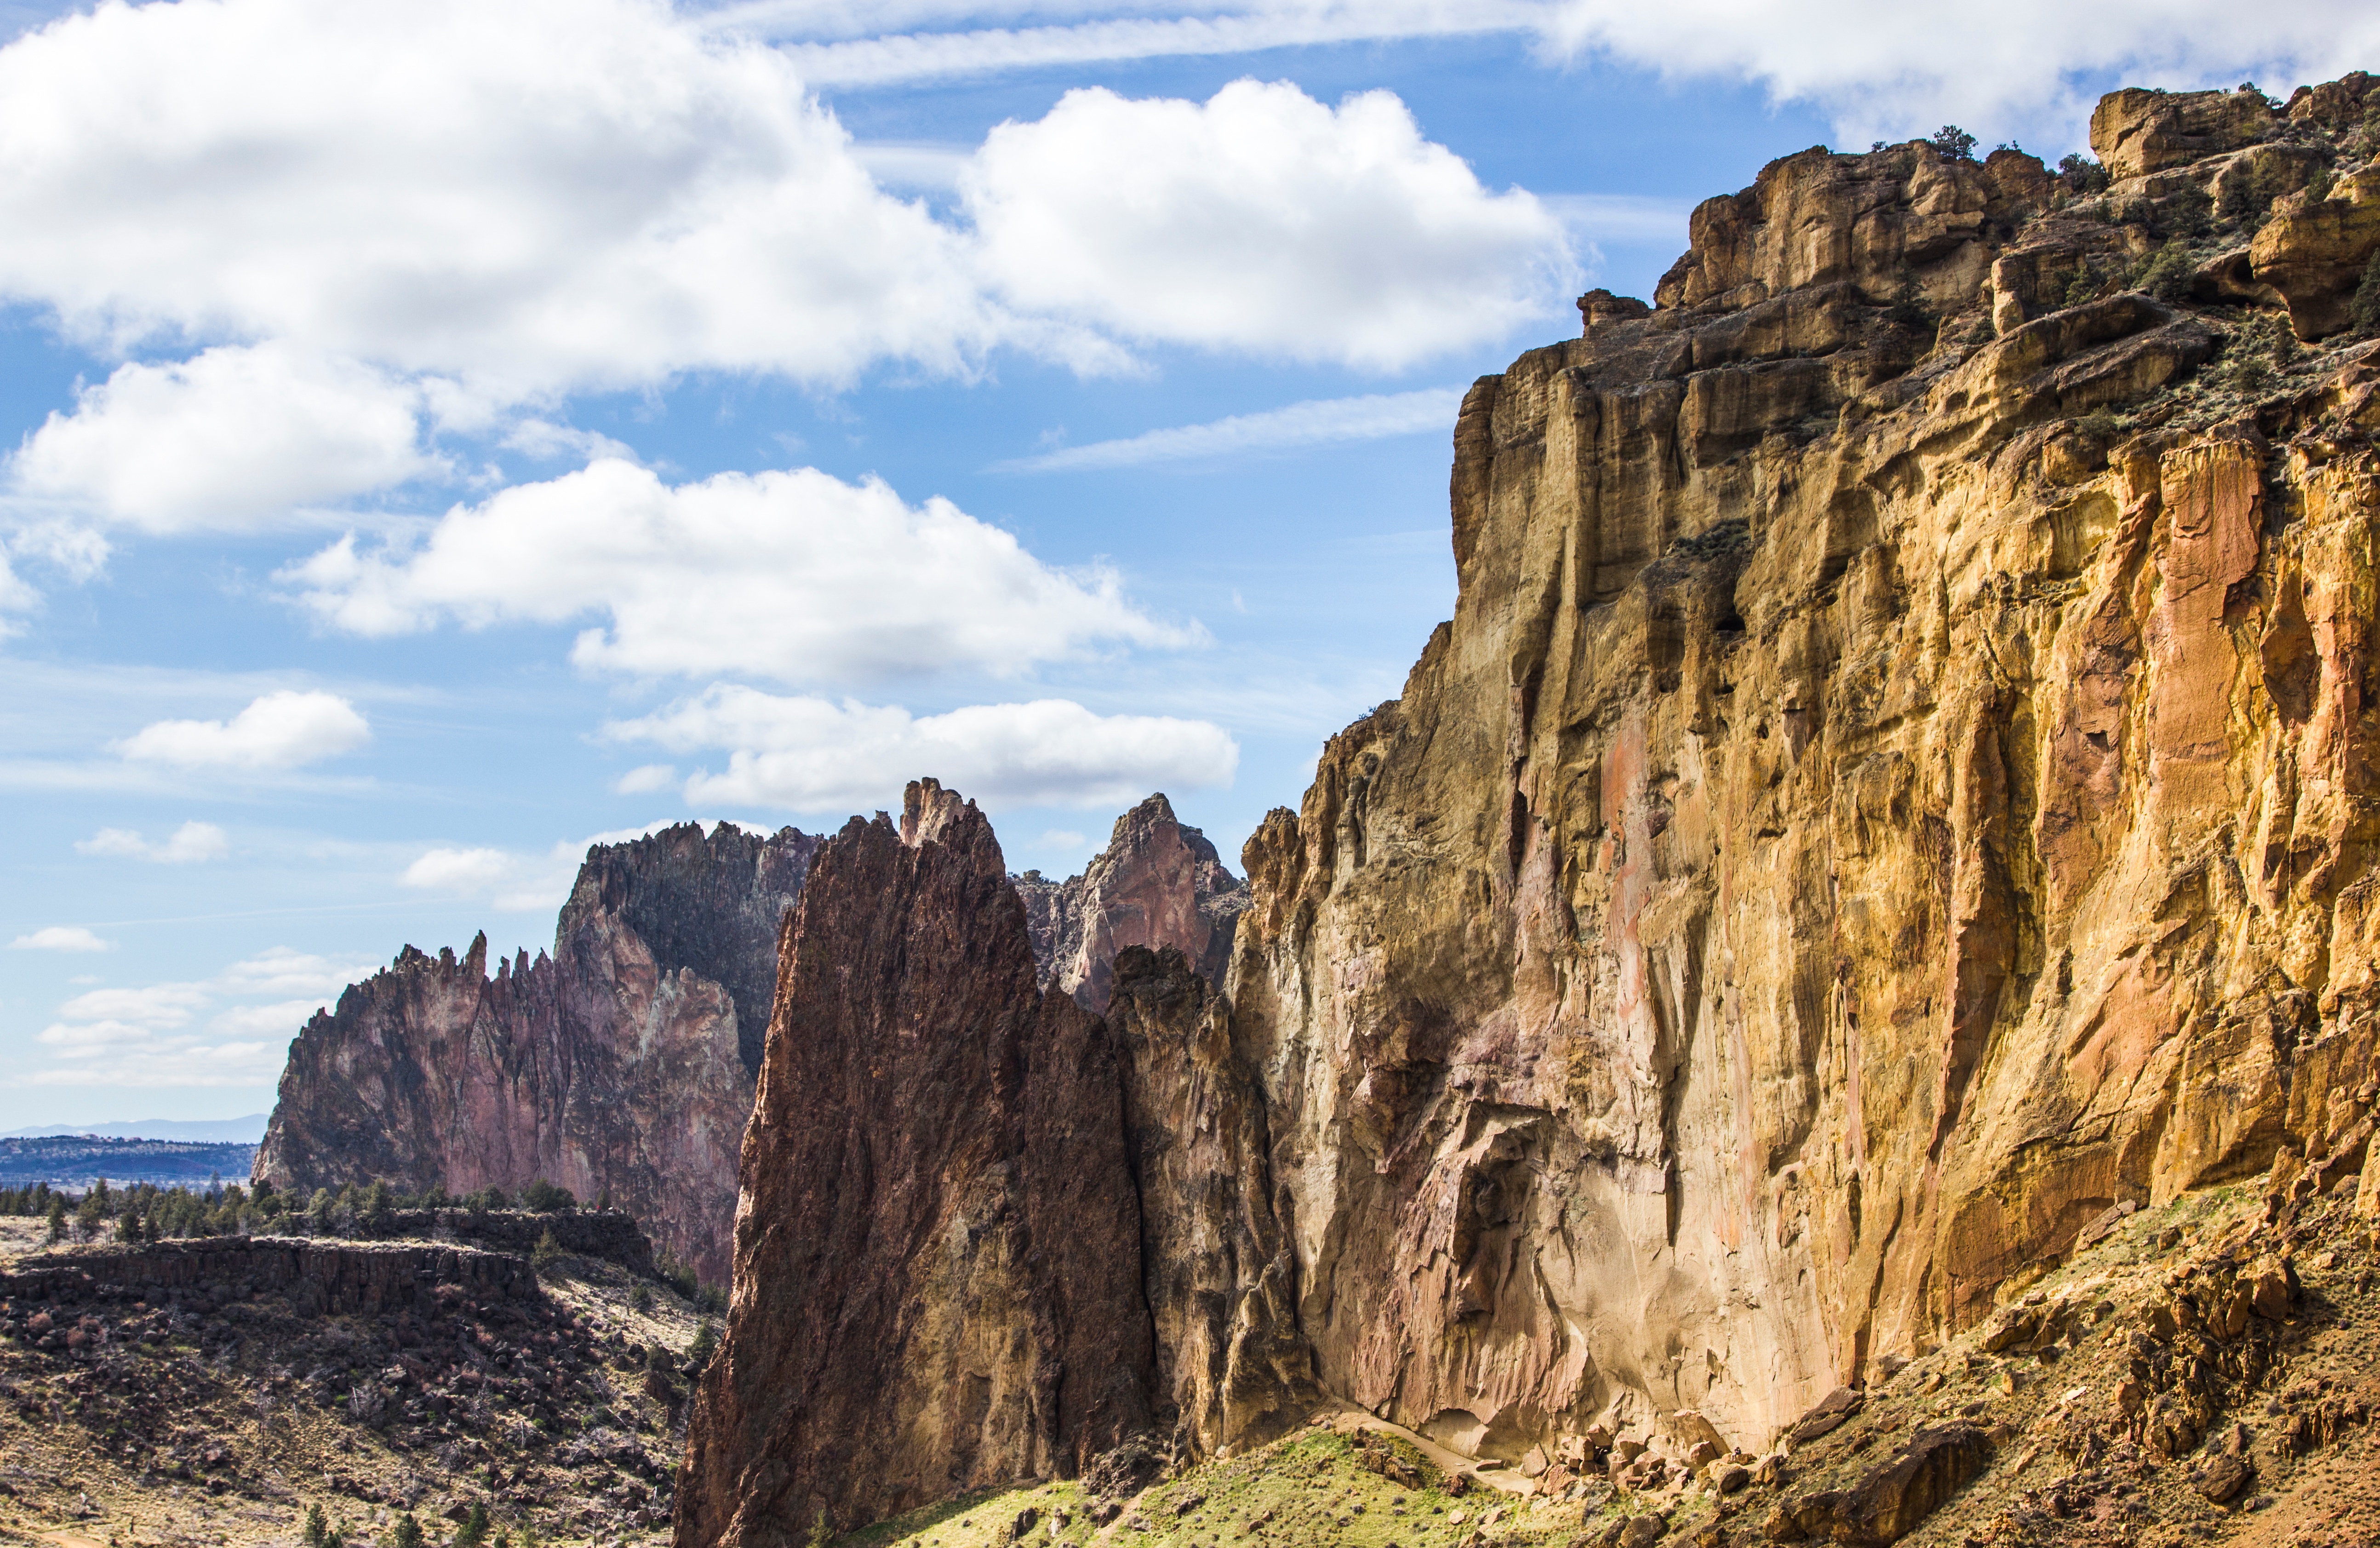
landscape, rock, mountain, valley, mountain range, formation, cliff, arch, park, canyon, terrain, national park, geology, badlands, plateau, wadi, landform, geographical feature, mountainous landforms